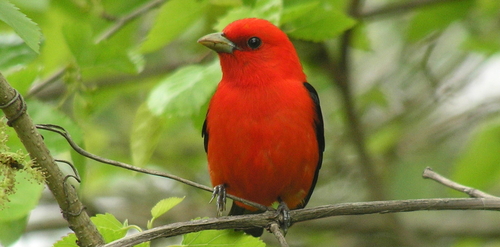
this bright red bird has black wings and a grey bill.
the bird's body is reddish orange but the wings are black.
this small bird is a very vibrant, bright red, with black wings and black eyes.
this small red and black bird has a small fat light tan bill, a red body and head with black wings.
this big bird has an entirely red hair except for the wings and tail. the bill has a green hue.
small bright red bird with black wings and a light yellow-green short bill.
this bird is red with black wings and has a very short beak.
this bird has a red body and black wings with a small beak.
this bird has a small, sharp bill, a bright red breast, and black secondaries.
this bird has wings that are black and has a red body
Species: Scarlet Tanager